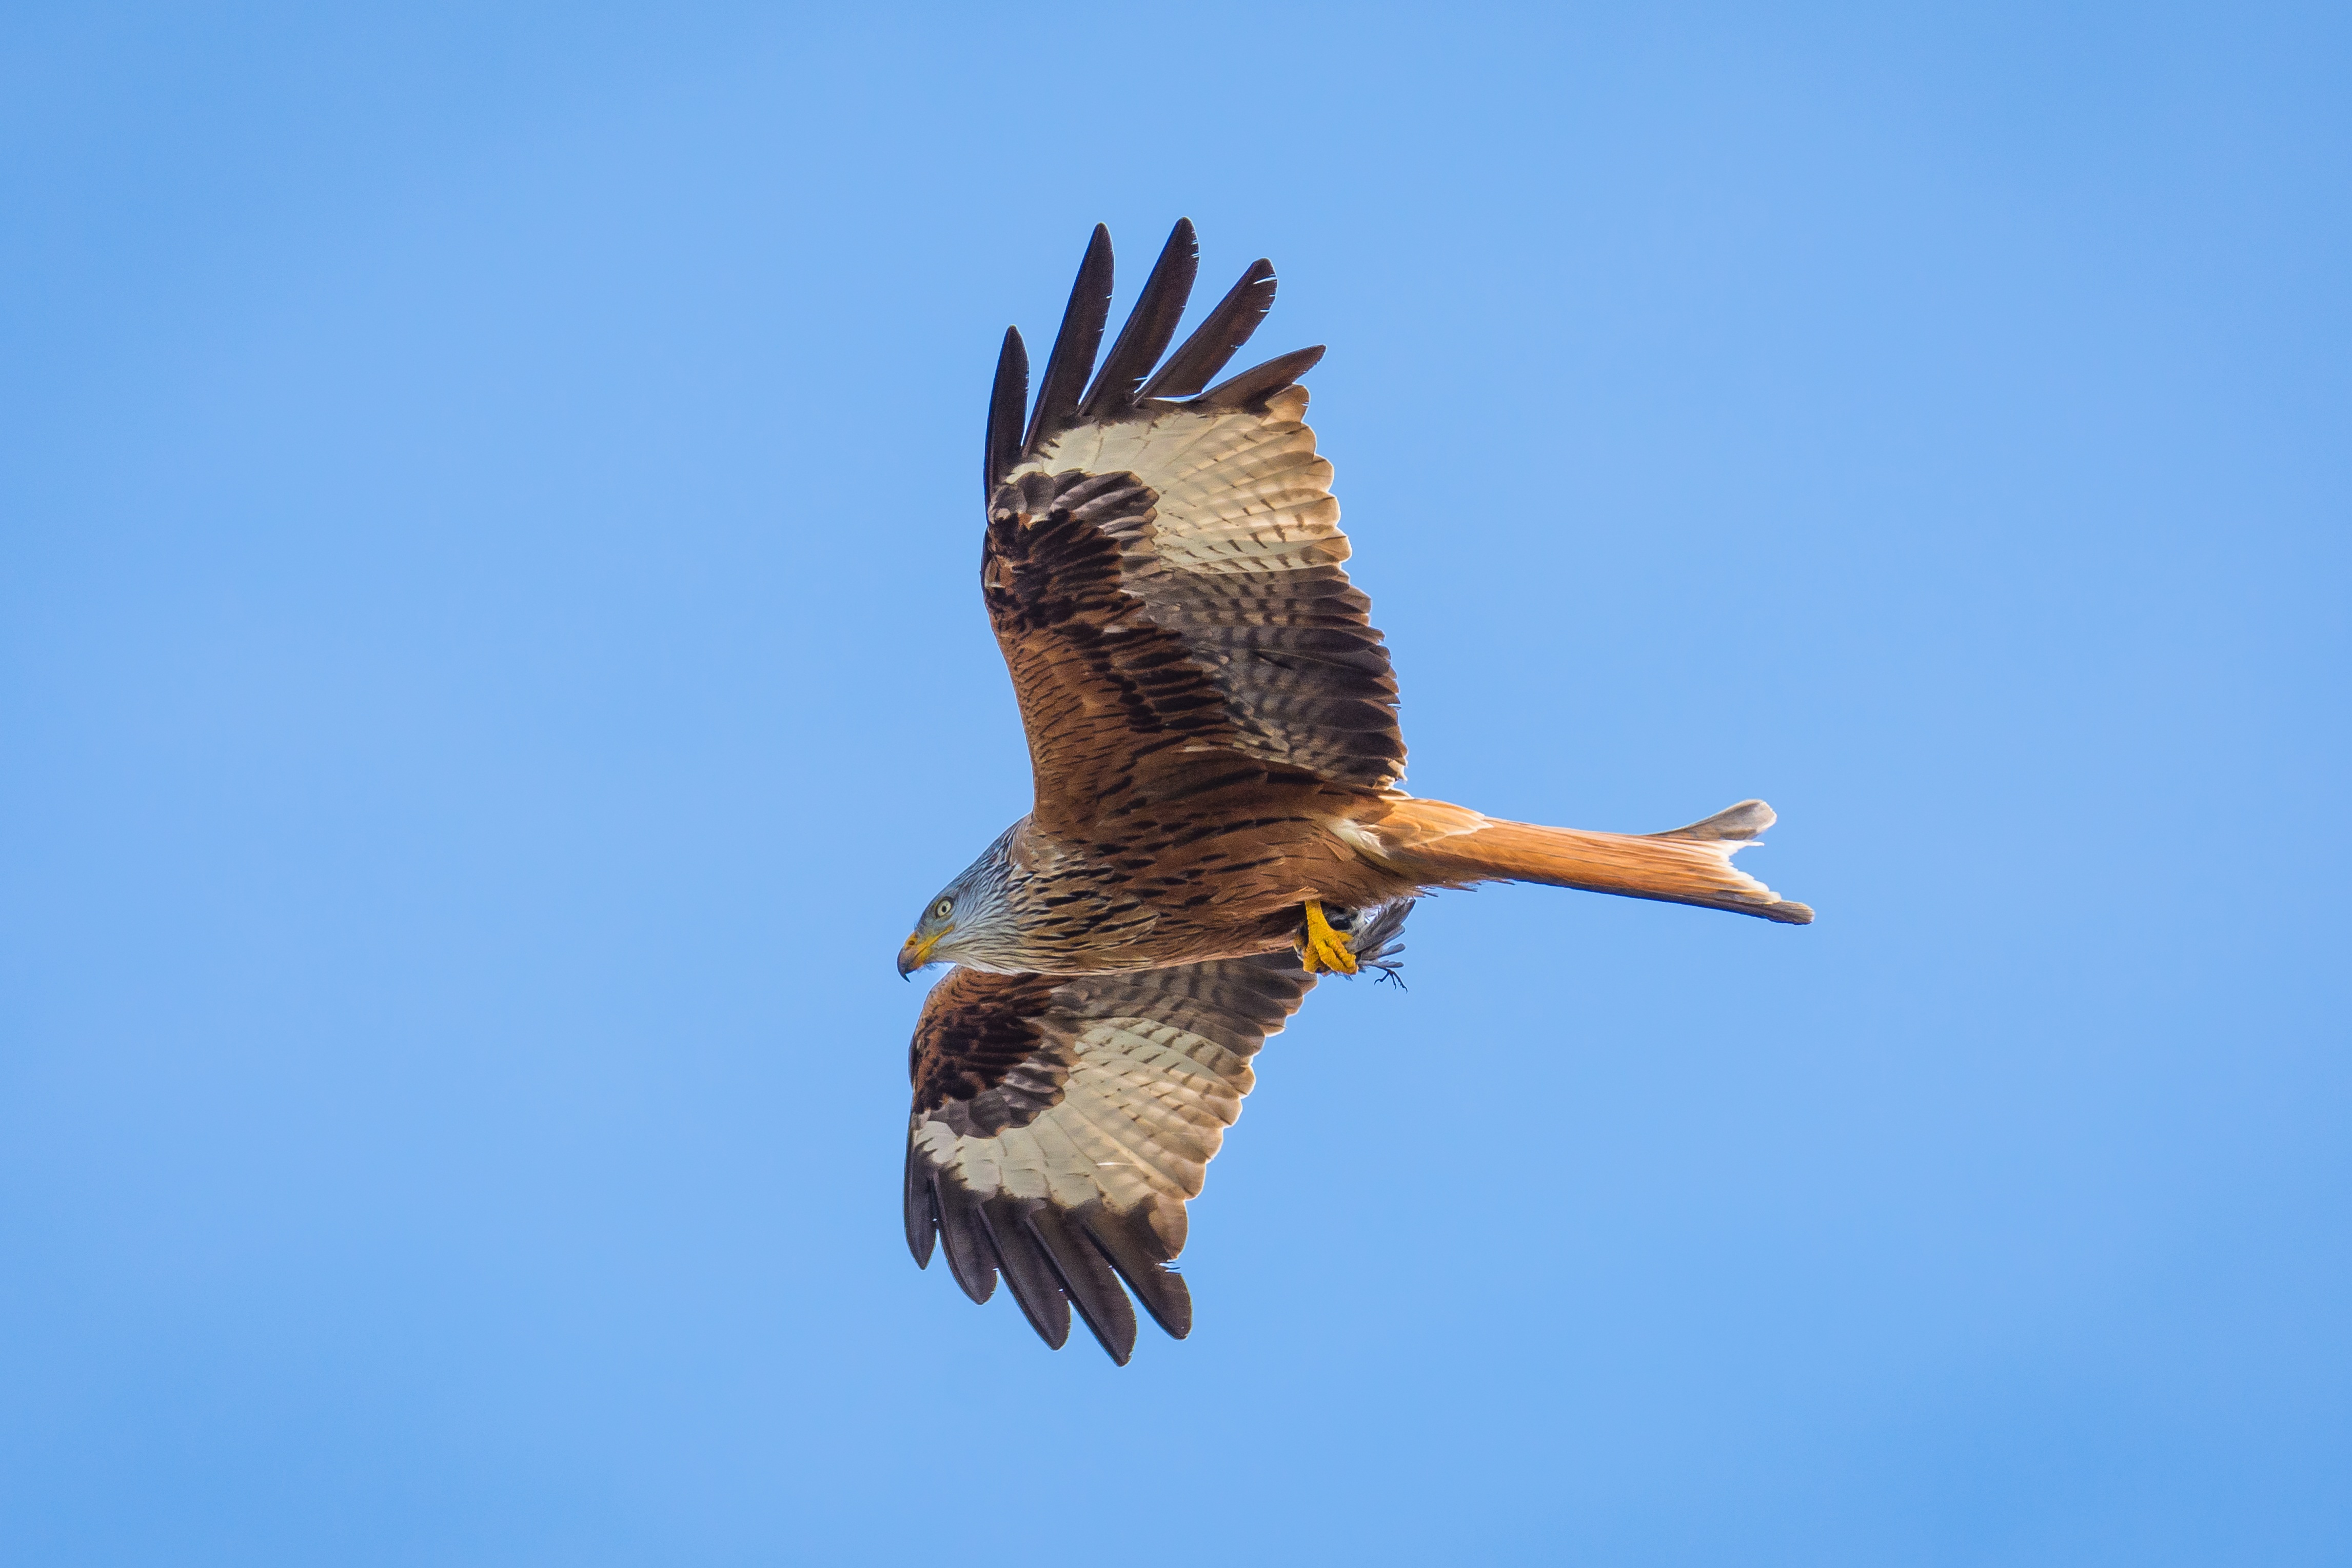
nature, bird, wing, sky, animal, fly, portrait, beak, flight, eagle, hawk, feather, fauna, raptor, plumage, bird of prey, bald eagle, wild animal, vertebrate, milan, span, falcon, animal world, wildlife photography, buzzard, red milan, red kite, accipitriformes, milvus milvus